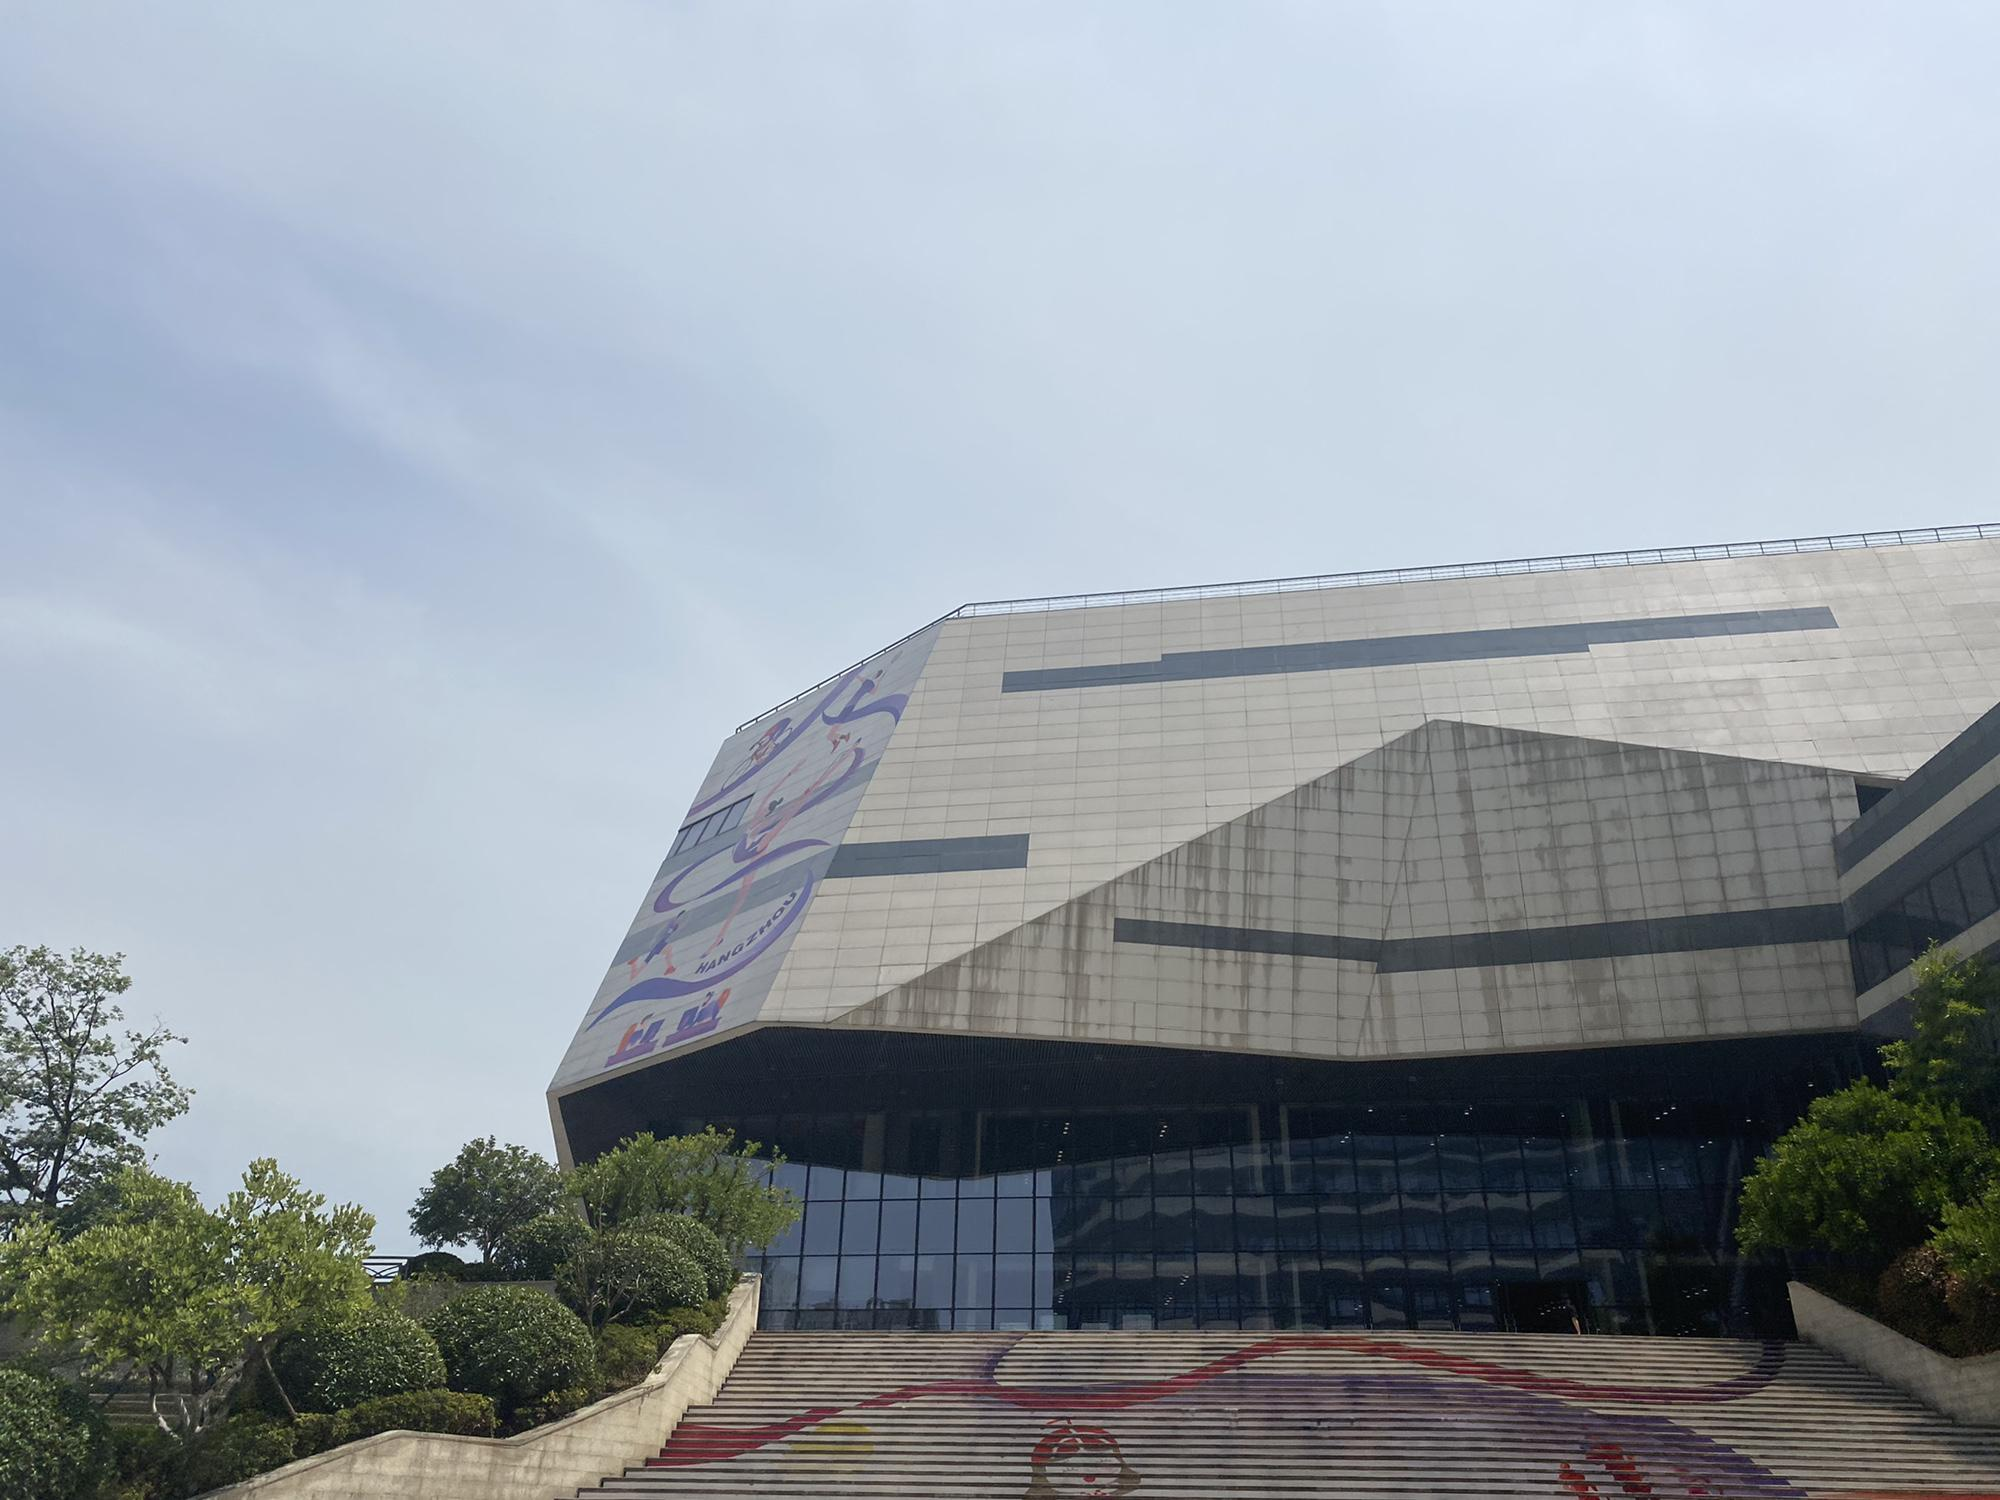
地标名称：杭州市职工文化中心
所在城市：杭州市·上城区